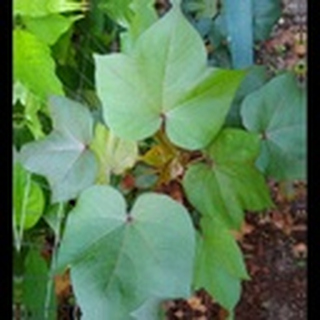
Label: healthy_cotton